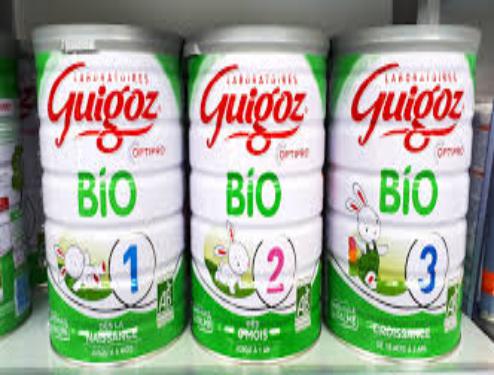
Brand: Guigoz
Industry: Food